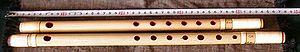
Le terme fue ou yokobue désigne de manière générale les flûtes traversières japonaises.
La petite flûte traversière en bambou shinobue est utilisée au Japon dans divers styles dont le minyo, le nagauta, la musique accompagnant les festivals, le kabuki...